Mike Wallace

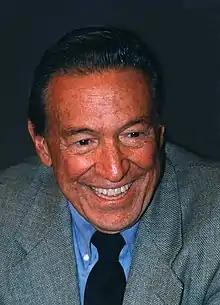
Wallace in 1997

Myron Leon Wallace (May 9, 1918 – April 7, 2012) was an American journalist, game show host, actor and T.V. personality. Known for his investigative journalism, he interviewed a wide range of prominent newsmakers during his seven-decade career. He was one of the original correspondents featured on CBS news program "60 Minutes", which debuted in 1968. Wallace retired as a regular full-time correspondent in 2006, but still appeared occasionally on the series until 2008. He is the father of Chris Wallace.